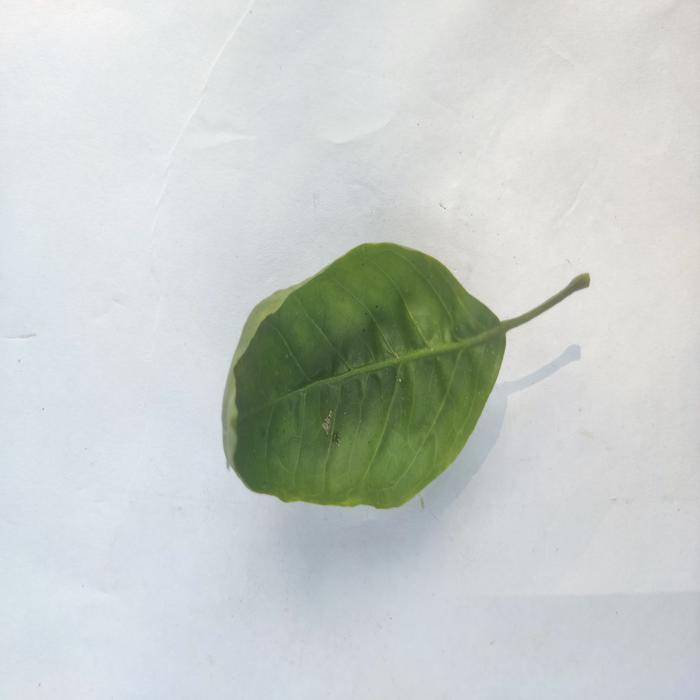
Crop: Aegle Marmelos
Leaf condition: Leaf_Curl